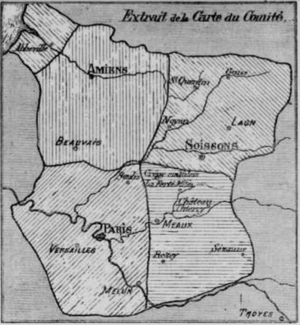
Partage de la Picardie et de l'Ile de France - Comité de Constitution du 29 septembre 1789
Le Soissonnais ou Soissonnois, est une région naturelle de France, située au cœur du Bassin Parisien, à quatre-vingts kilomètres au nord de Paris, sur les départements de l'Aisne et de l'Oise. La région tire son nom du peuple gaulois des Suessiones ou suessions qui était présent dans la région dans l'antiquité gauloise.